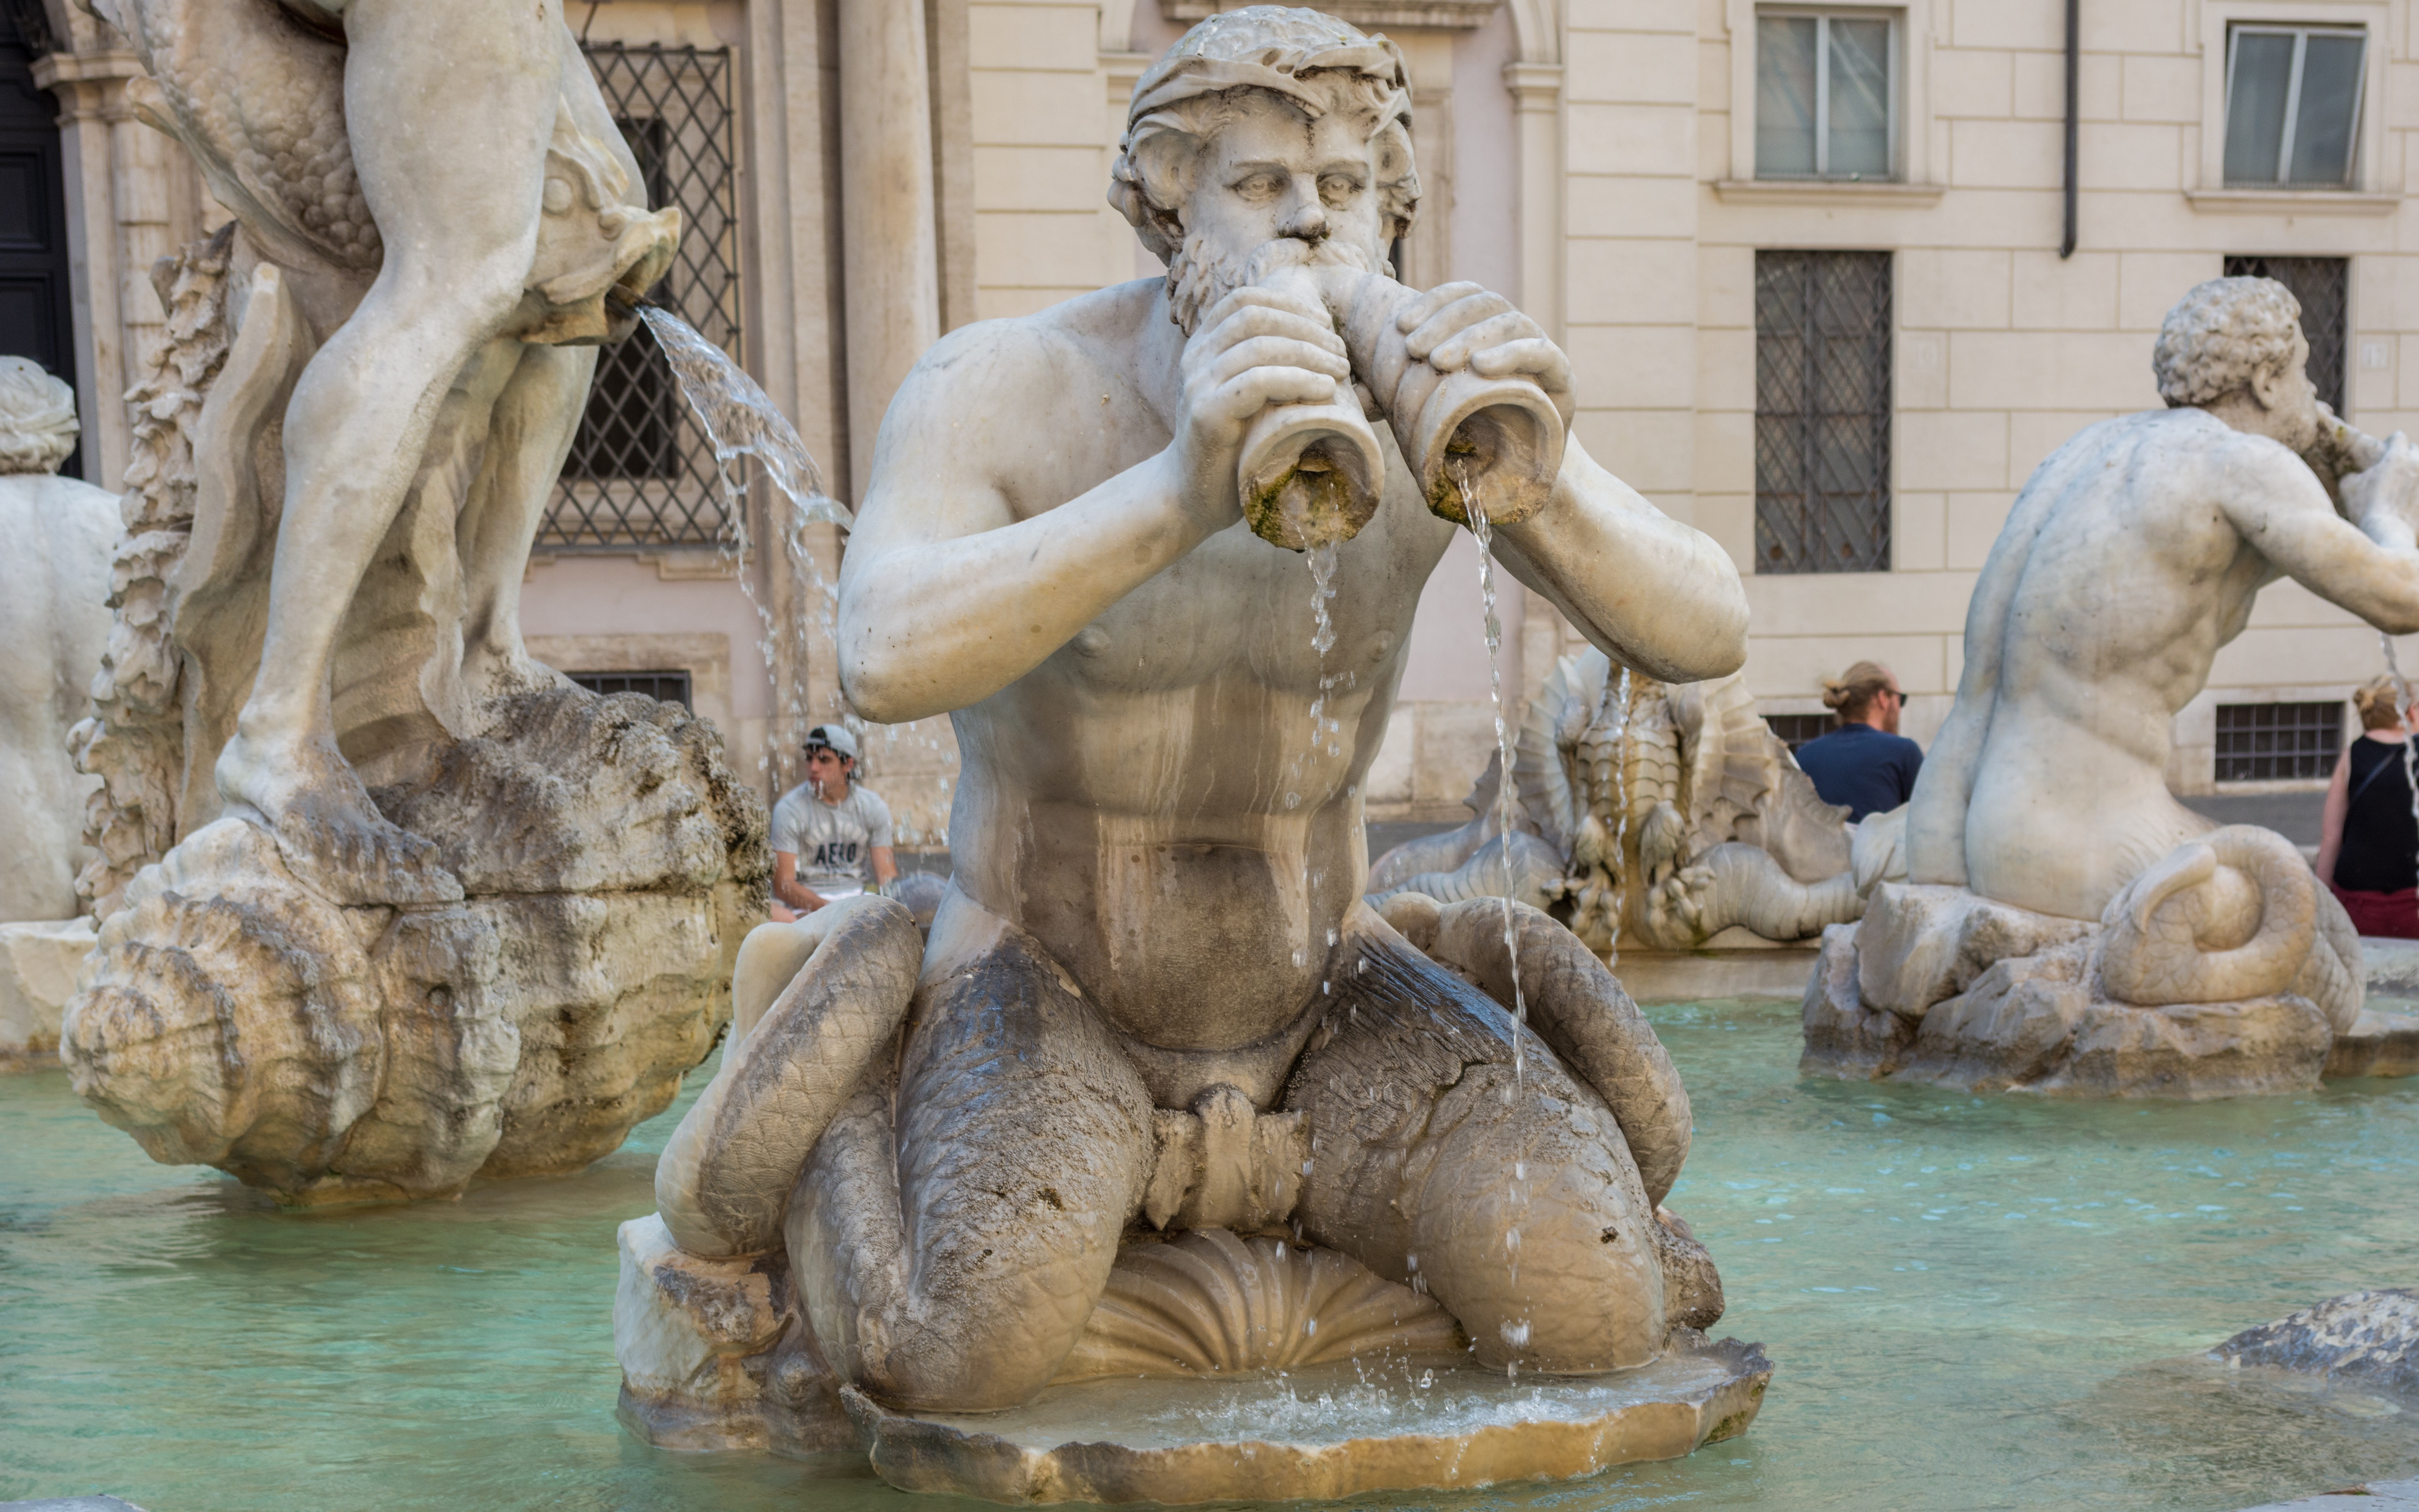
monument, statue, italy, sculpture, art, rome, temple, fountain, carving, water feature, mythology, stone carving, ancient history, moor fountain, piazza navona